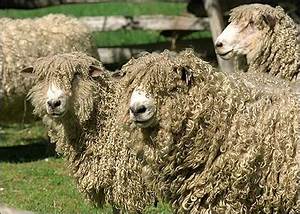
Label: sheep